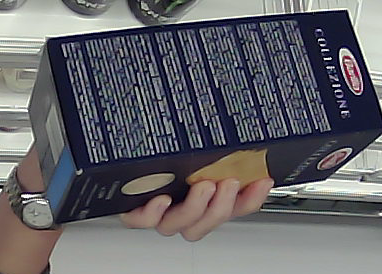
Product: barilla_lasagne